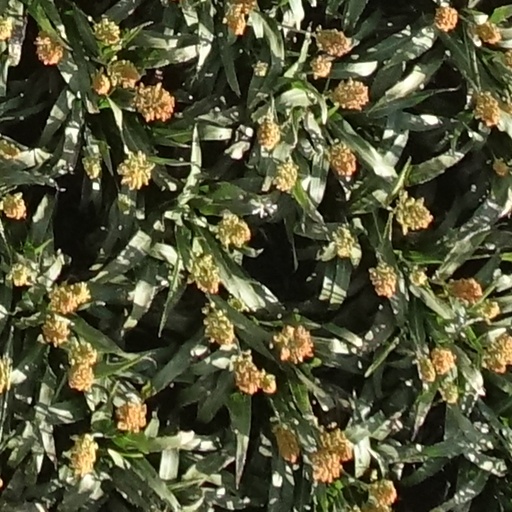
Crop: sorghum